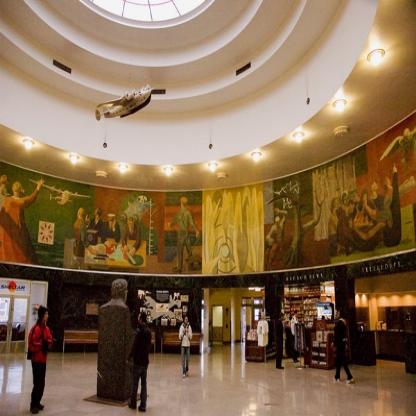
Scene: Indoor